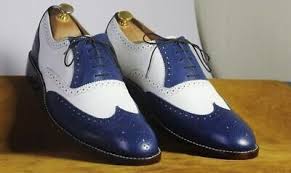
Label: Brogue